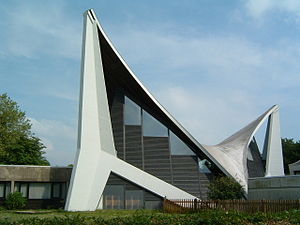
Frei Otto / Værker i udvalg
Frei Paul Otto var en tysk arkitekt, arkitekturteoretiker og højskolelærer. Han er kendt for sine konstruktioner i lette materialer, kabelnet, tekstilbyg og andet specialbyg. Otto for en af de største repræsentanter for den organiske arkitektur. Han blev kort efter hans død udnævnt til modtager af Pritzker-prisen for 2015.